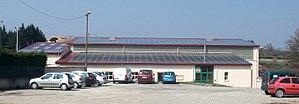
Talencieux salle polyvalente
Talencieux est une commune française située dans le département de l'Ardèche, en région Auvergne-Rhône-Alpes.